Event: Nepal Earthquake
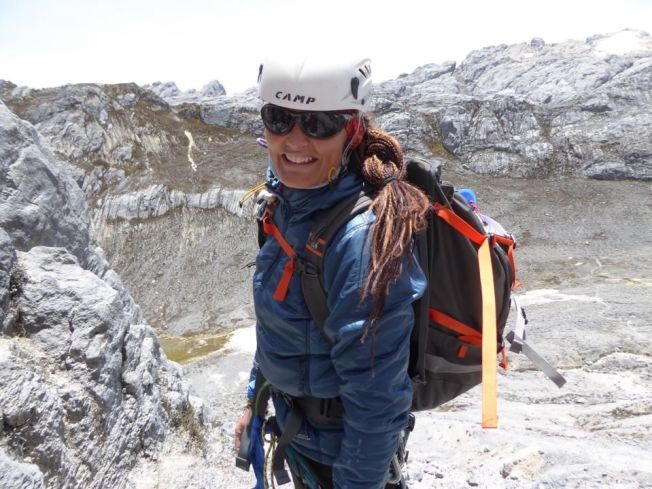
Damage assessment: no_damage